Manhasset Secondary School

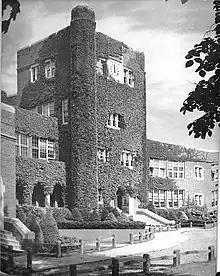
The school's tower as seen in the 1953 "Tower" yearbook

Manhasset Secondary School, also referred to as Manhasset Junior/Senior High School or simply Manhasset High School, is a six-year comprehensive public middle and high school in Manhasset, New York, on the North Shore of Long Island. The 7–12 school is the only secondary school in the Manhasset Union Free School District.